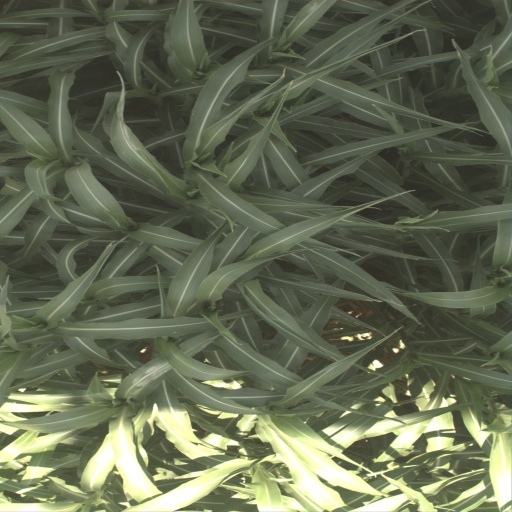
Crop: sorghum